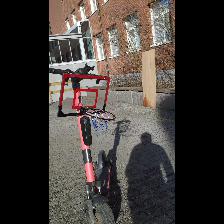
Label: NonHuman